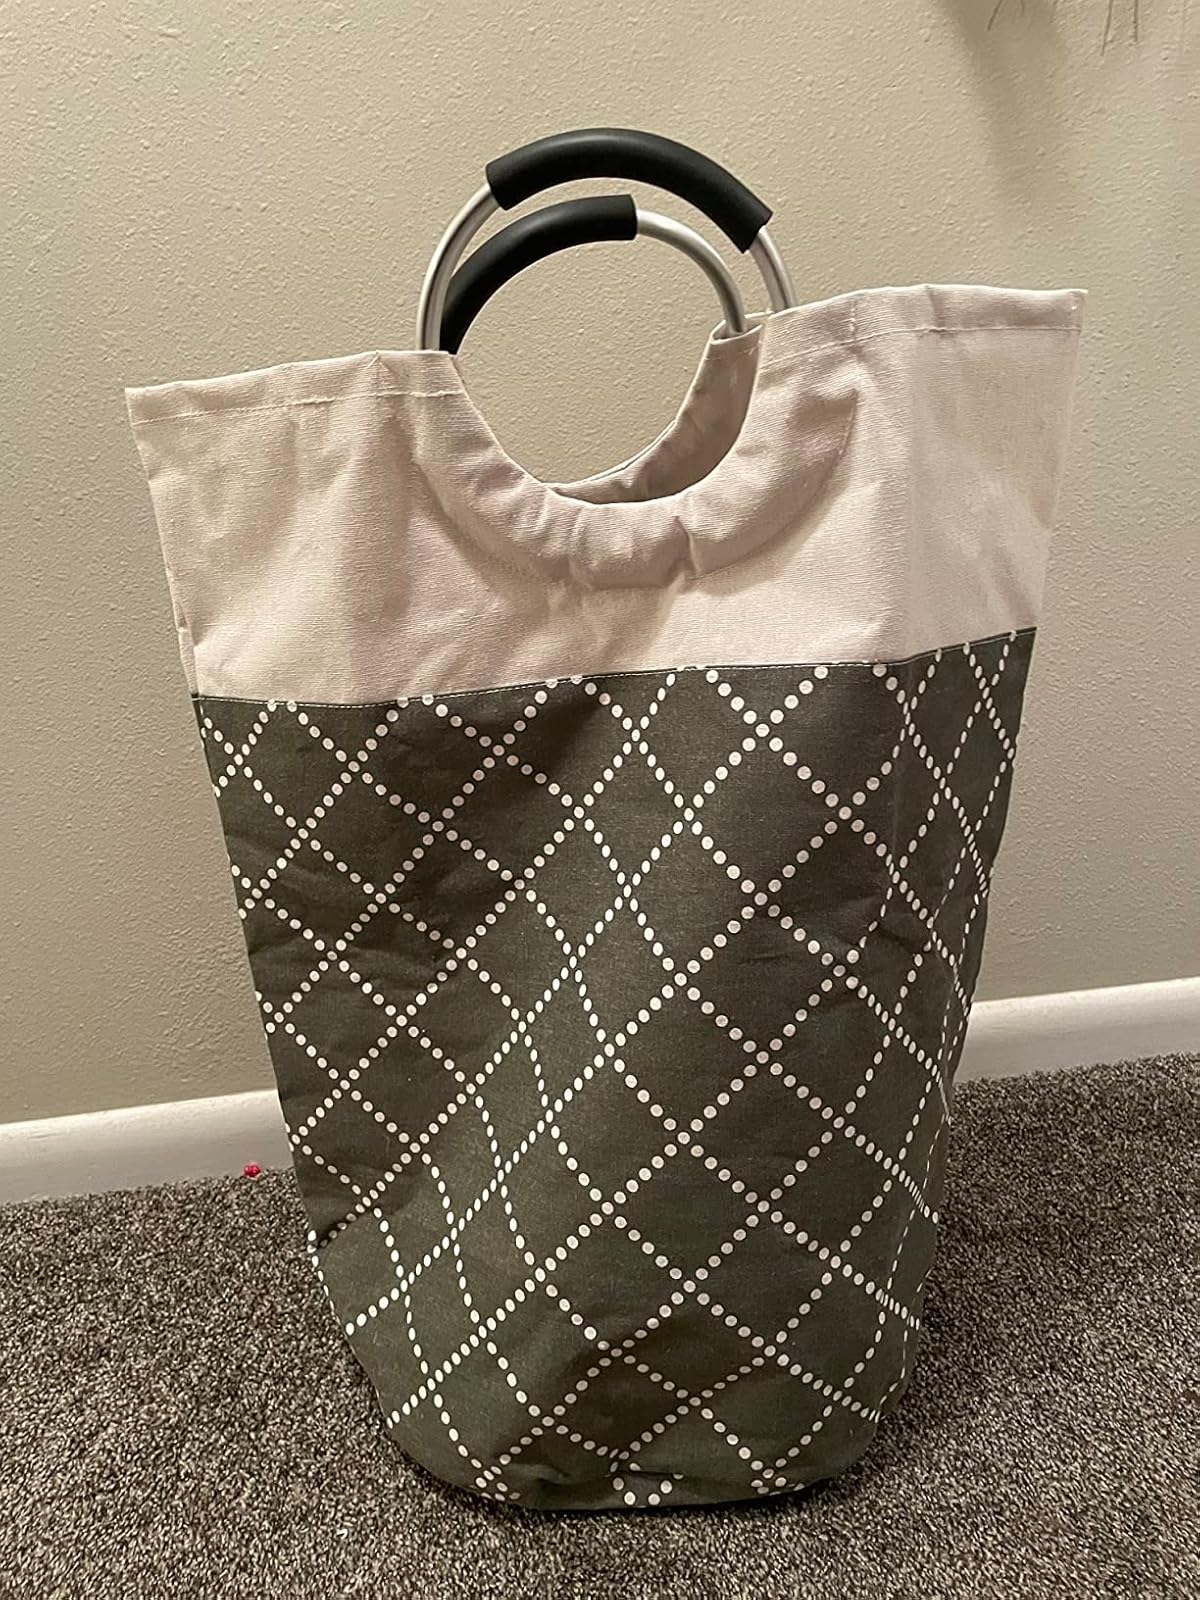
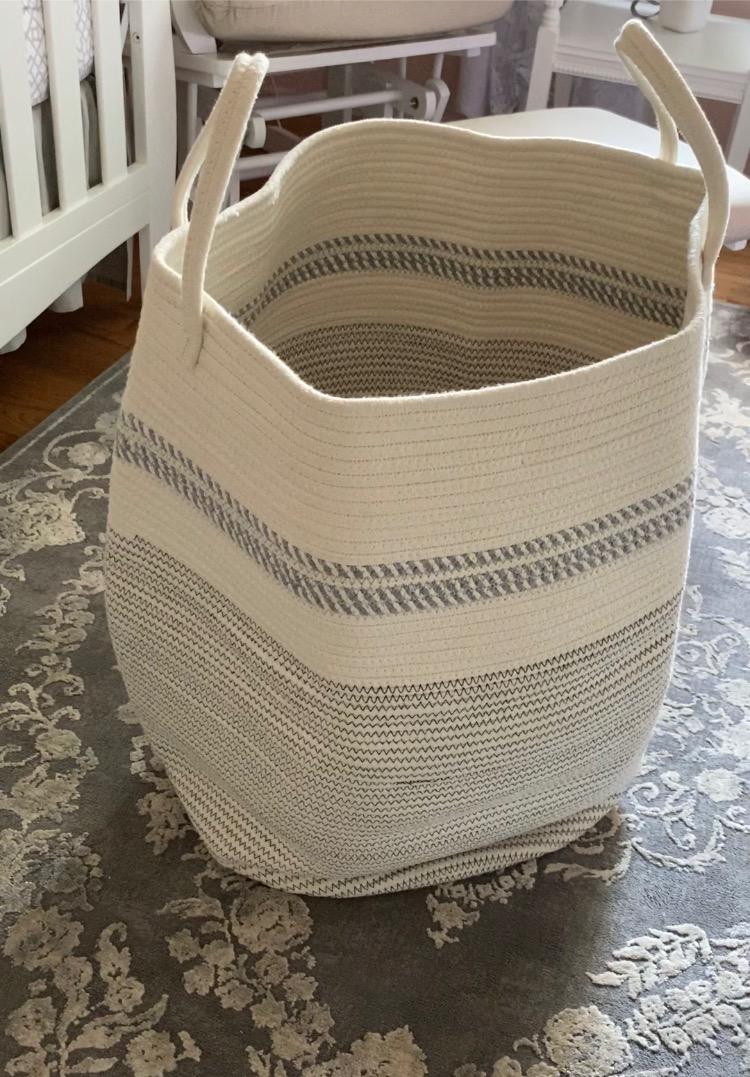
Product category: items_hamper
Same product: no